Likkutei Sichos

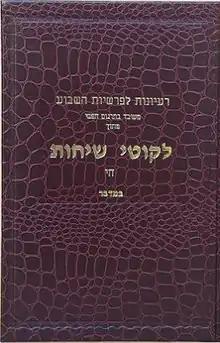

Likkutei Sichos, literally, "Collected Talks" contains both the scope and the core of the teachings of the Lubavitcher Rebbe, Rabbi Menachem Mendel Schneerson, and is the most authoritative source-text for Schneerson's (often novel) way of explaining Judaism and the world writ large.